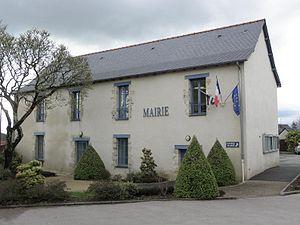
Mairie de Saint-Aubin-des-Landes (35).